Galanthus elwesii

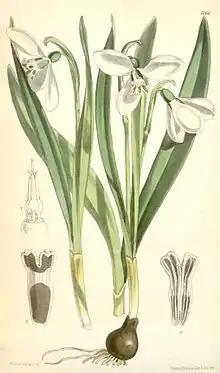
"Galanthus elwesii", Joseph Dalton Hooker, Curtis's Botanical Magazine 1875

Galanthus elwesii, Elwes's snowdrop or greater snowdrop, is a species of flowering plant in the family Amaryllidaceae, native to the Balkans and Asia Minor, where it is found in the countries of Bosnia, Bulgaria, Greece, Serbia, Moldova, Ukraine and Turkey.